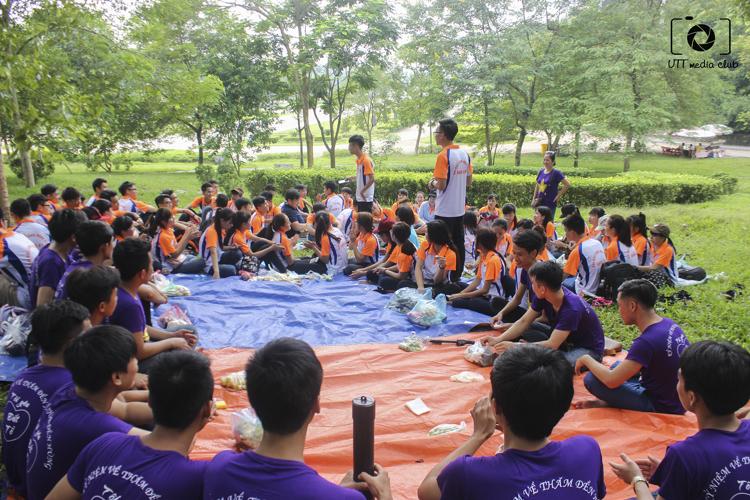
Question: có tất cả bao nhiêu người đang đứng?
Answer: có tất cả ba người đang đứng